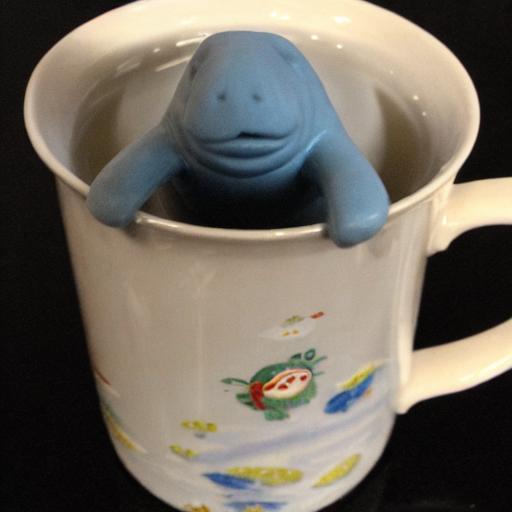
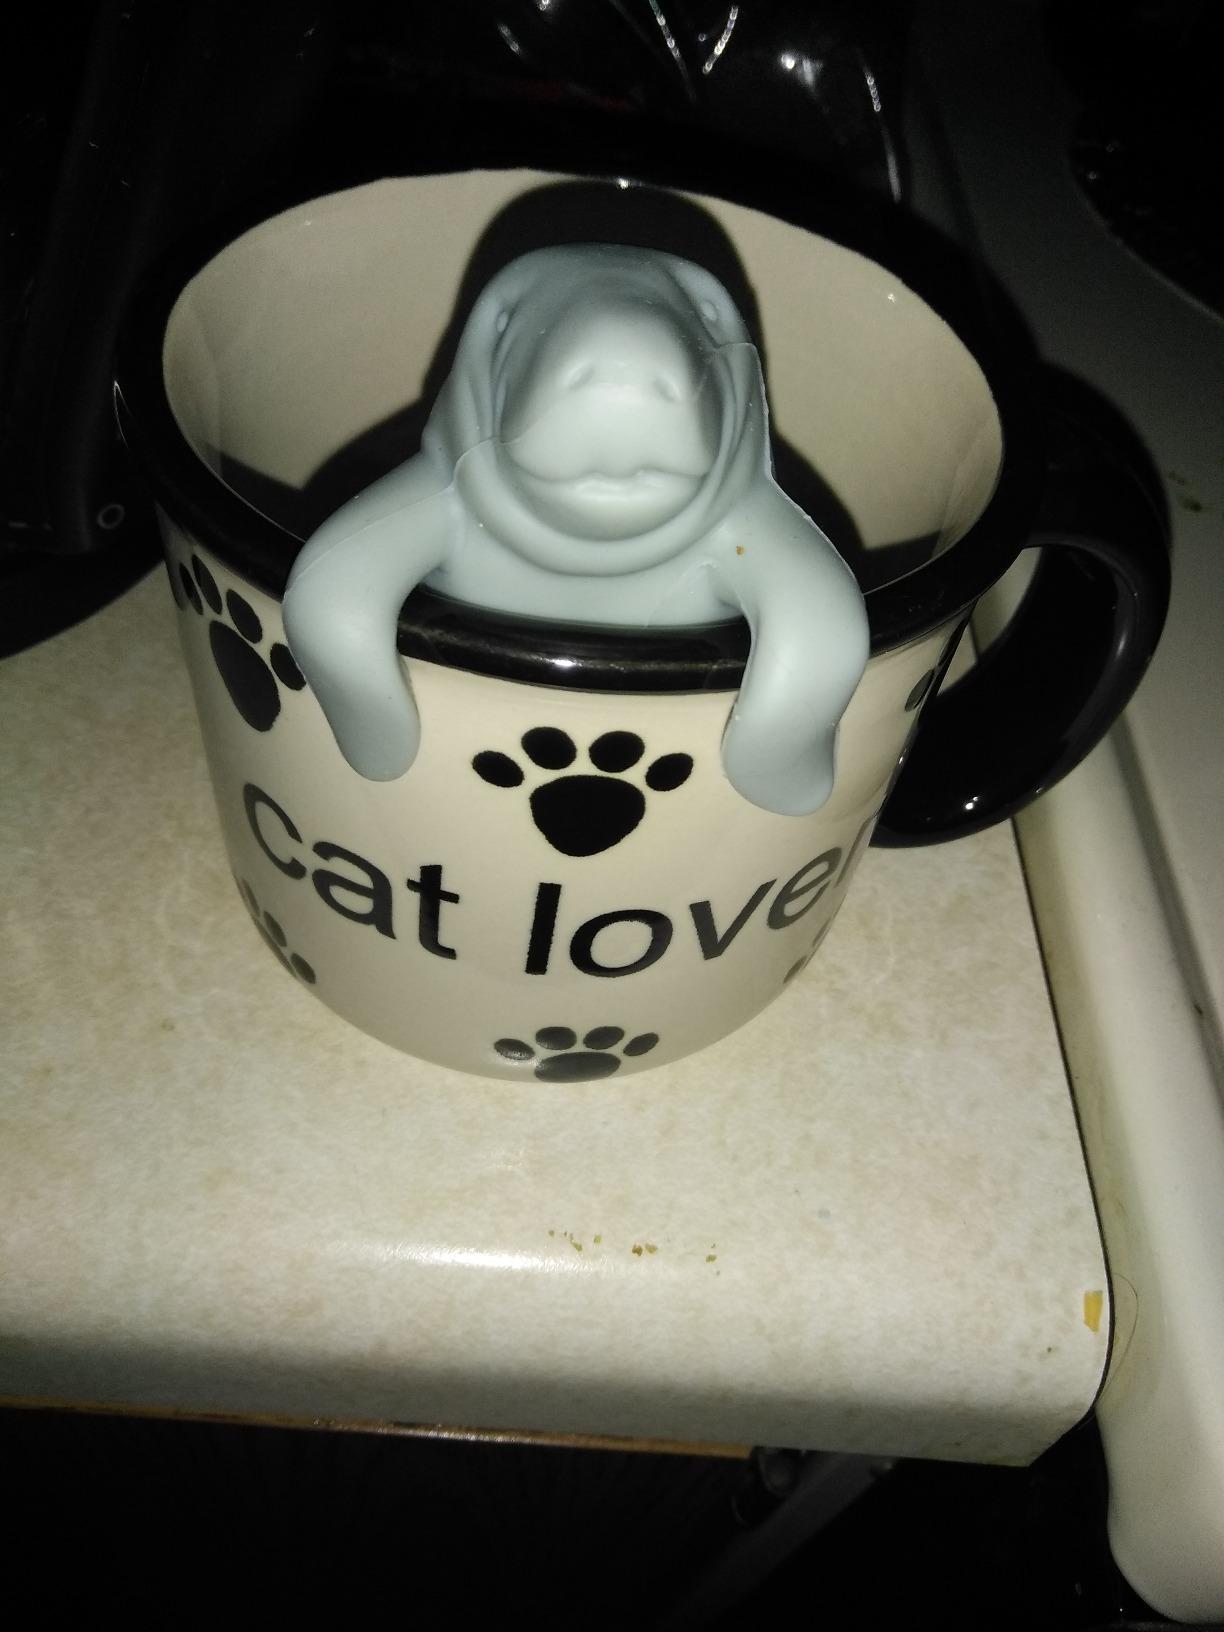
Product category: items_tea
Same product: no